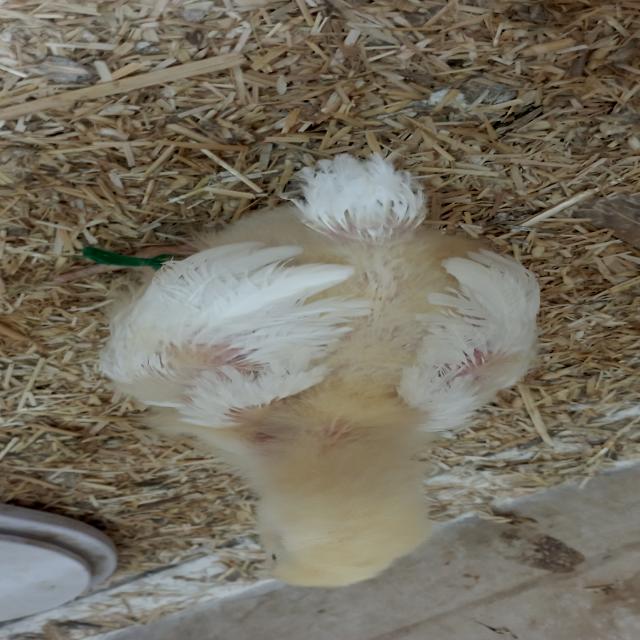
Weight: 536 g